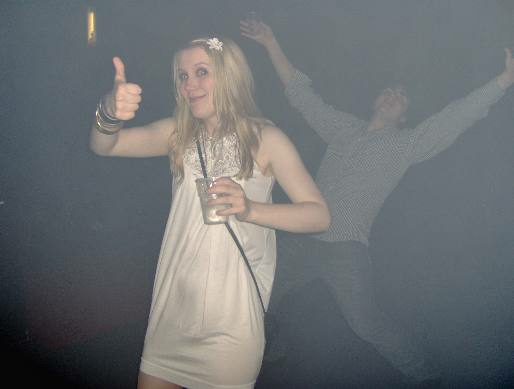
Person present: Yes